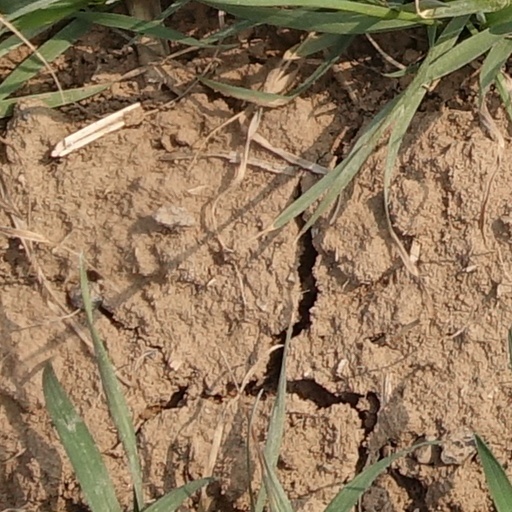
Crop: wheat